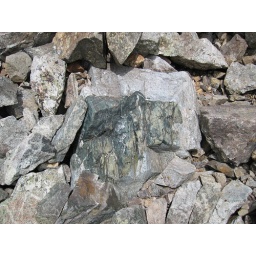
We thought the green shape looked like a bear in the rock, July 2003